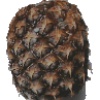
Label: pineapple